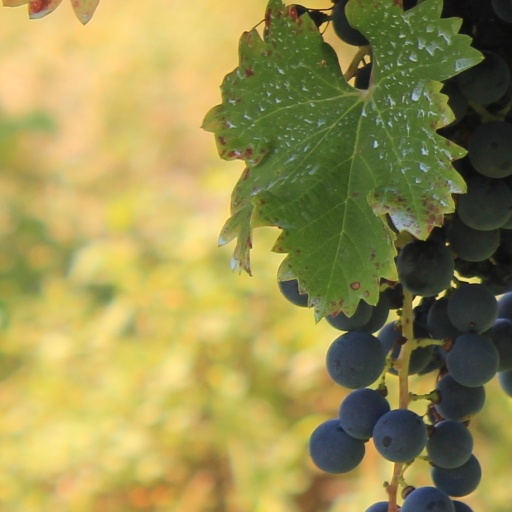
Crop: grape